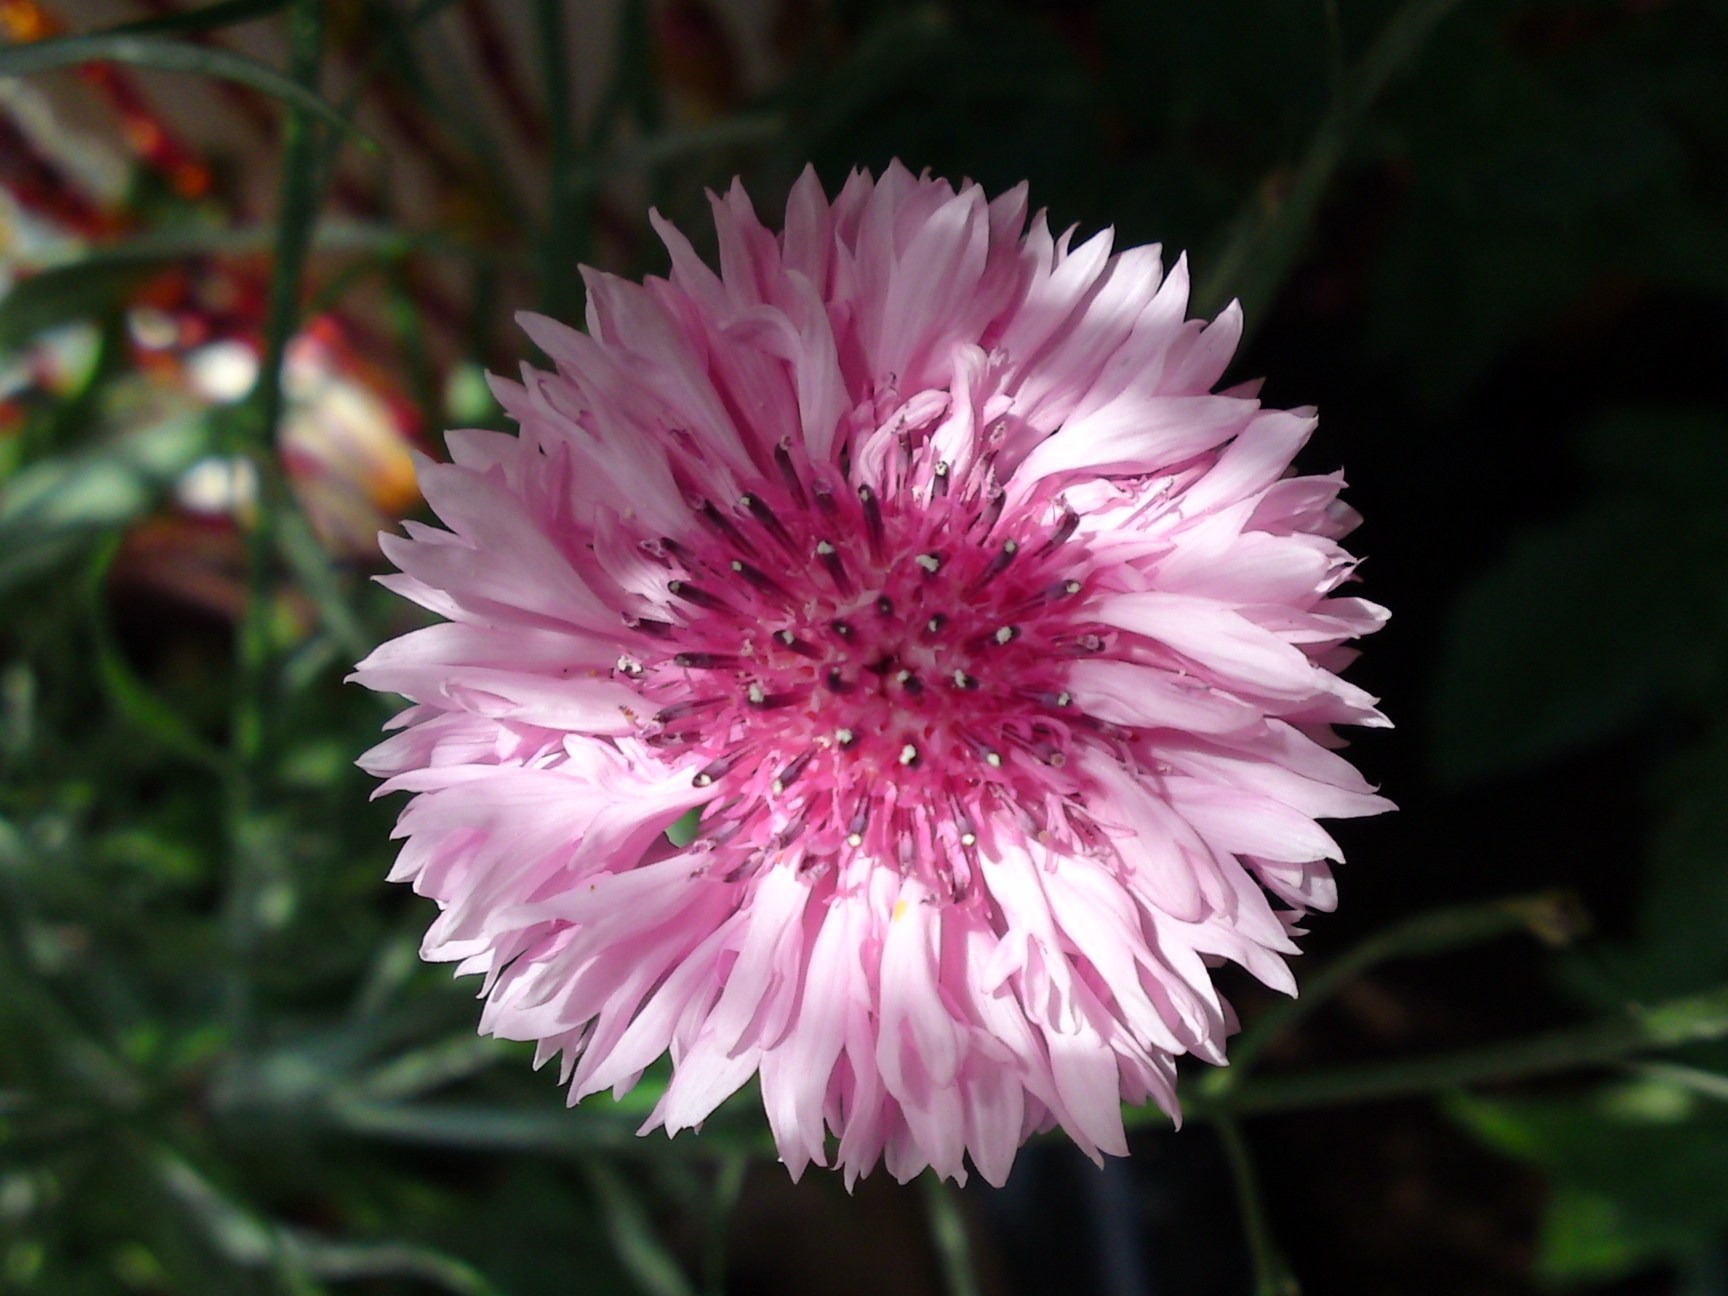
nature, blossom, plant, flower, petal, bloom, daisy, spring, botany, flora, wild flower, wildflower, aster, dianthus, macro photography, flowering plant, daisy family, annual plant, plant stem, land plant